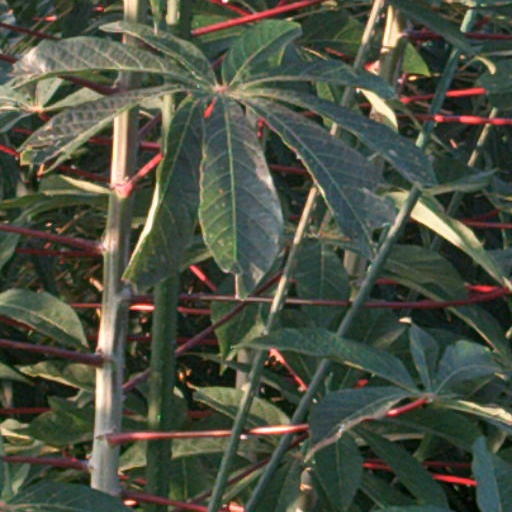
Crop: cassava